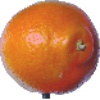
Label: tangelo